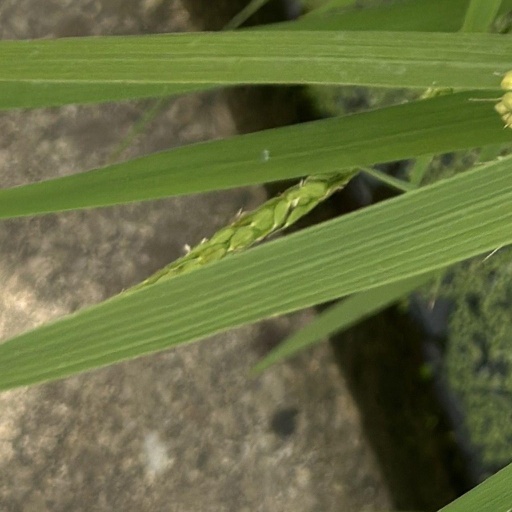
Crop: rice